Mercedes-Benz M297 engine

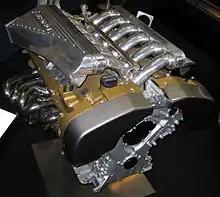
Pagani Zonda F M297 engine

The M297 is a V12 engine produced by Mercedes-Benz, from 1997 to 2016. Engine code was derived from the CLK GTR's C297 chassis code.